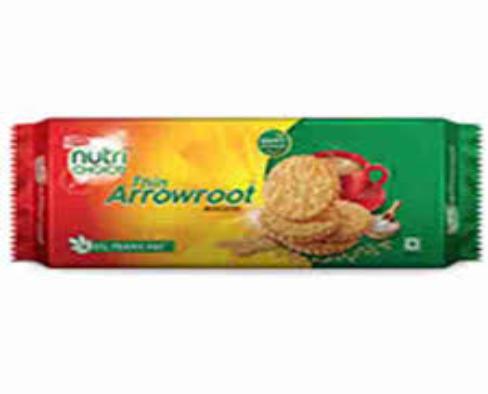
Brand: Arrowroot biscuits
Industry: Food